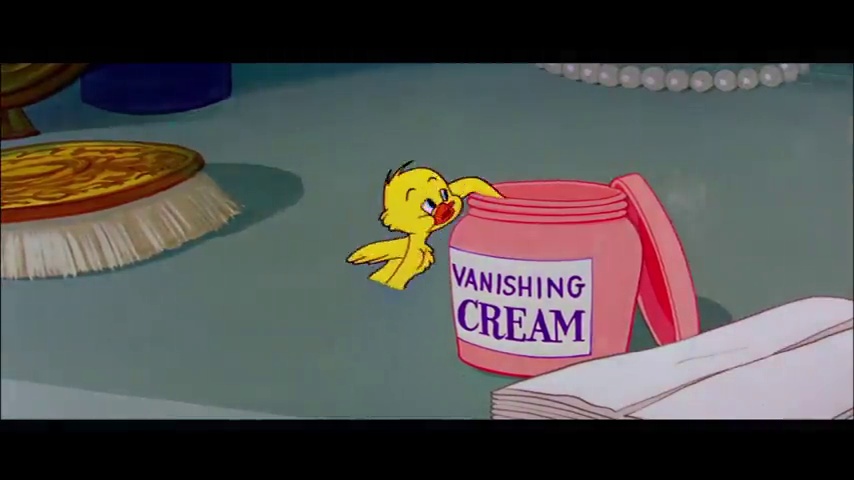
Portrait style: Cartoon Portrait